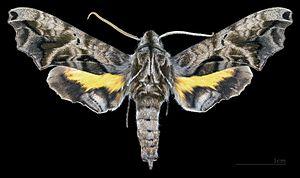
Le genre Nyceryx regroupe des insectes lépidoptères de la famille des Sphingidae, de la sous-famille des Macroglossinae, et de la tribu des Dilophonotini.
Nyceryx alophus est une espèce d'insectes lépidoptères qui appartient à la famille des Sphingidae, sous-famille des Macroglossinae, à la tribu des Dilophonotini, sous-tribu des Dilophonotina, et au genre Nyceryx.